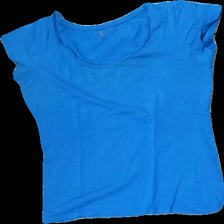
View: front
Type: T-shirt
Category: Ladies
Brand: Not in the list
Brand text on label: åhlens
Colors: Blue
Material: 75% cotton 25% nylone
Cut: Regular
Size: M
Season: All
Damage location: top left
Price range: <50
Recommended usage: Export
Description: blå t-shirt, urtvättad, sned i söm
Comment: urtvättad, sned i söm